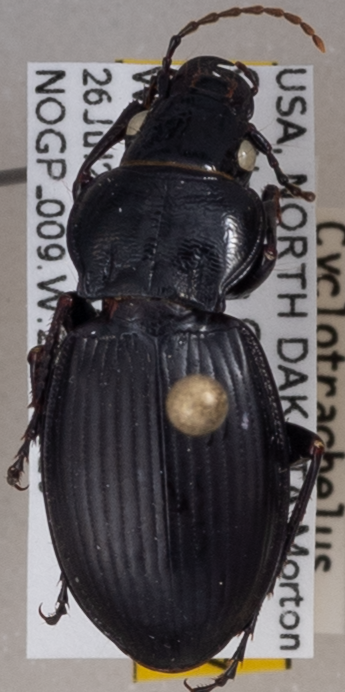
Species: Cyclotrachelus torvus
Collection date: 2022-07-26
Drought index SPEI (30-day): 1.19
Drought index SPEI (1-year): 0.512
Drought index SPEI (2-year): -0.86